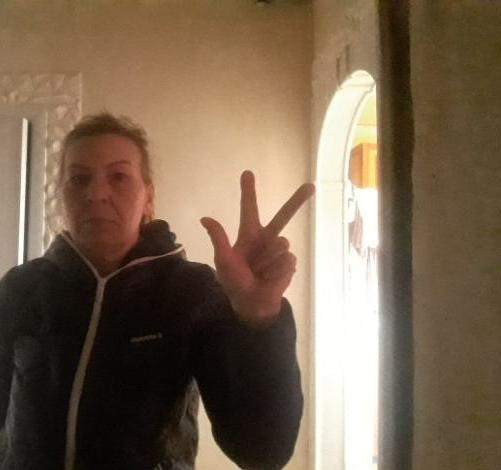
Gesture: three2